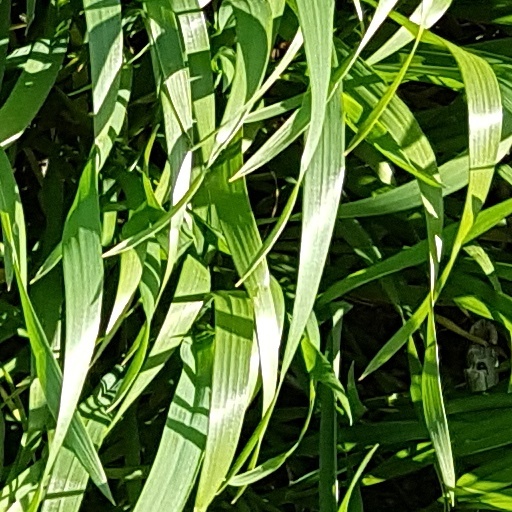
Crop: wheat